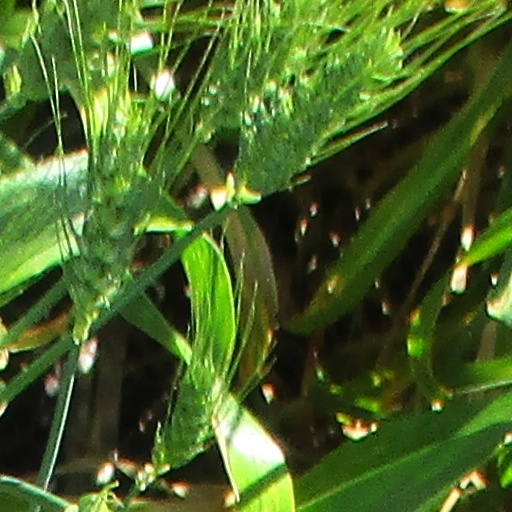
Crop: wheat